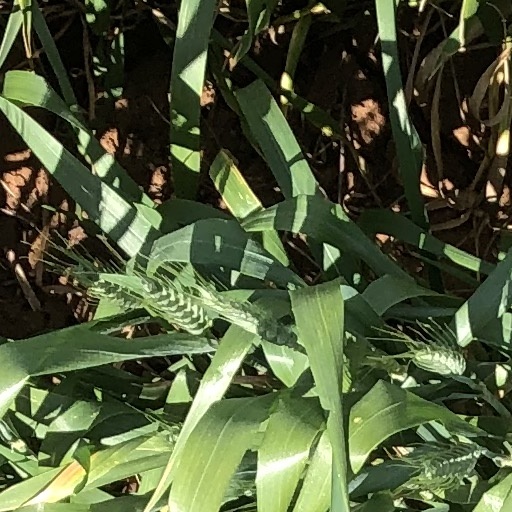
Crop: wheat